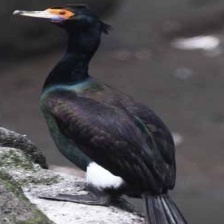
Species: RED FACED CORMORANT
Scientific name: PHALACROCORAX URILE